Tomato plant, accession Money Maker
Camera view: horizontal (90 deg, fisheye); turntable rotation: 240 degrees
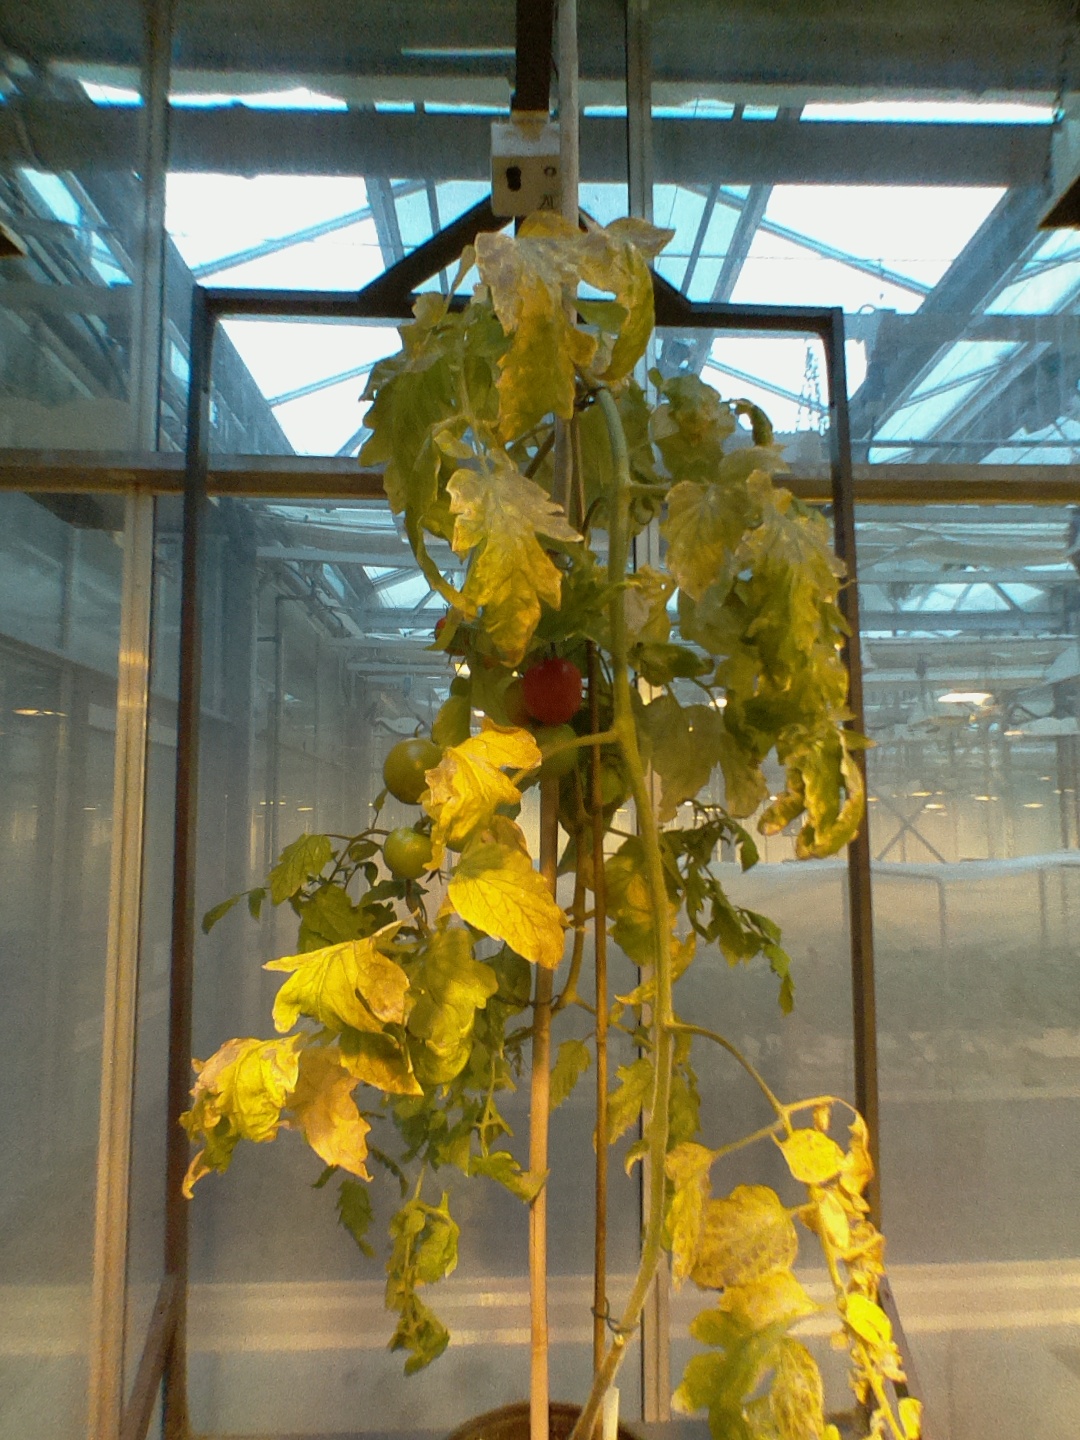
BBCH growth stage 84: 40%-50% of fruits show typical fully ripe color